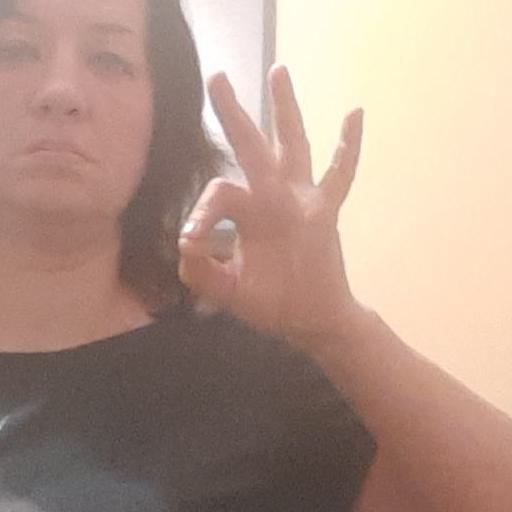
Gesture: ok